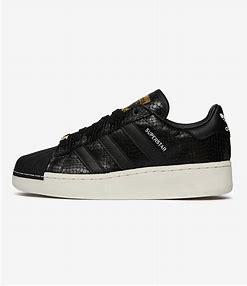
Brand: Adidas
Model: Superstar XLG